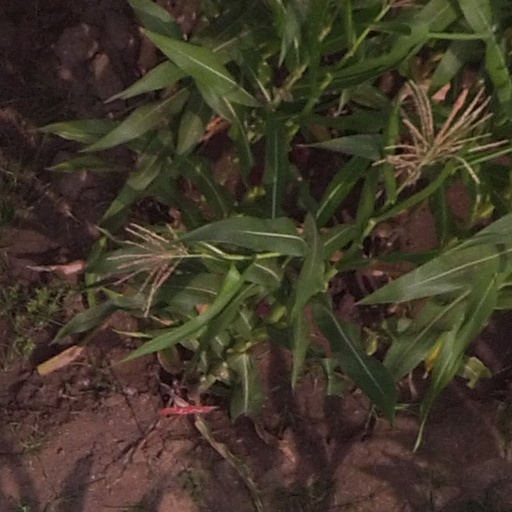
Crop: maize; corn